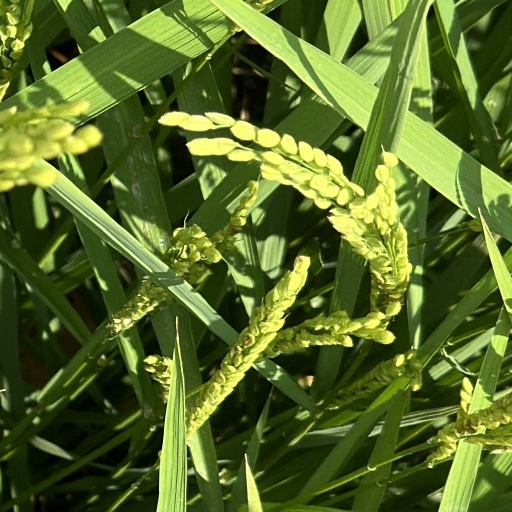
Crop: rice